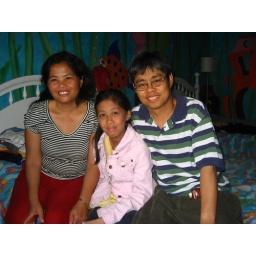
Mary Ann, JP's next door neighbor at Ronald McDonald house in Toronto...